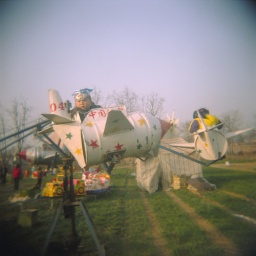
The boy sitting on the toy plane in the field.Baoji ,Shanxi Provience,China.2007